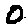
Label: 0